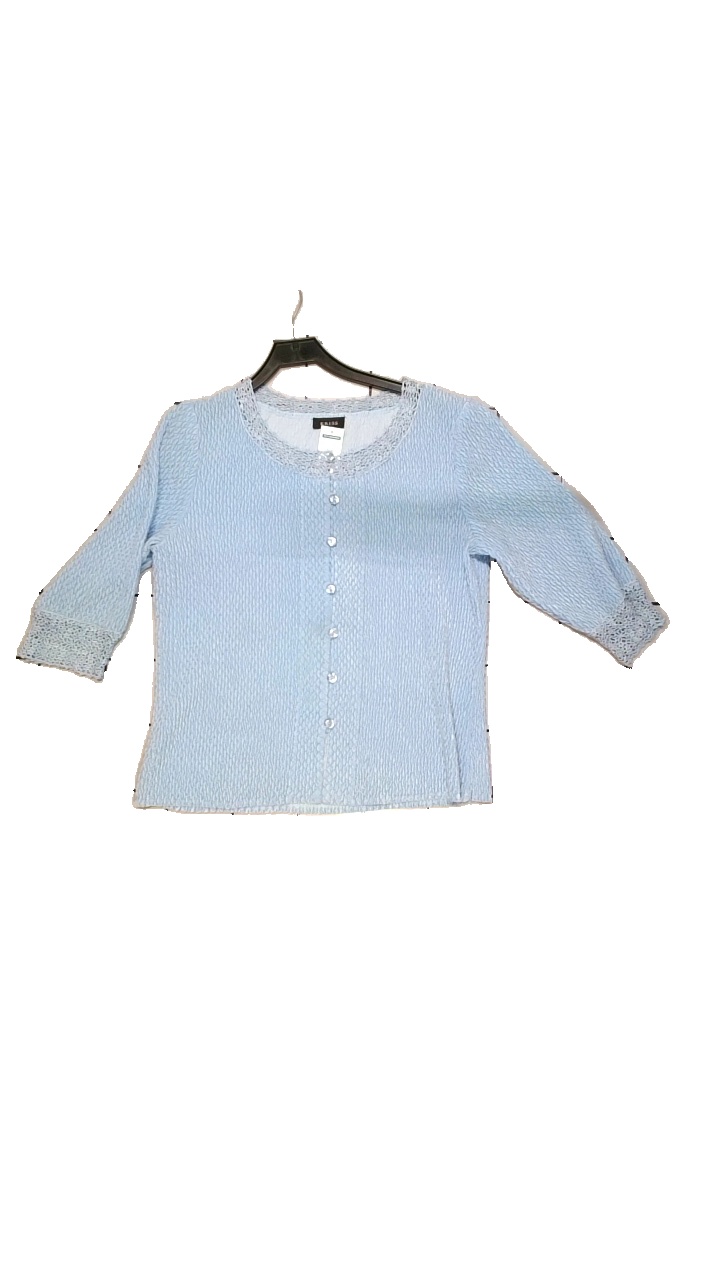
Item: Sweater (Ladies)
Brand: Kriss
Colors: Blue
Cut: Regular, Loose
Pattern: Lace
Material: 100% polyester
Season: Spring
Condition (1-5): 4
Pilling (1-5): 5
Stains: Minor
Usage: Reuse
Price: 100-150